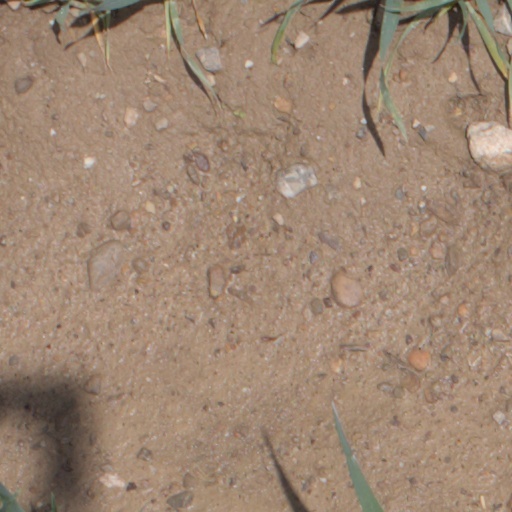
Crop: wheat